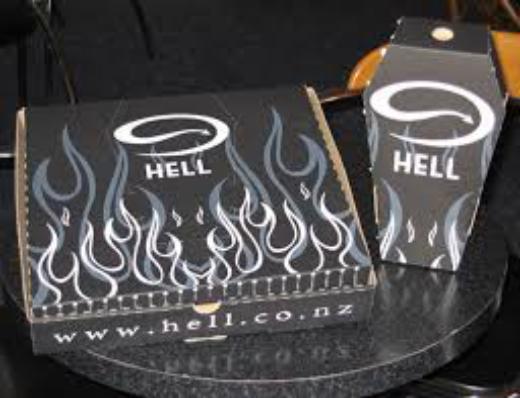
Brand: Hell Pizza
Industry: Food